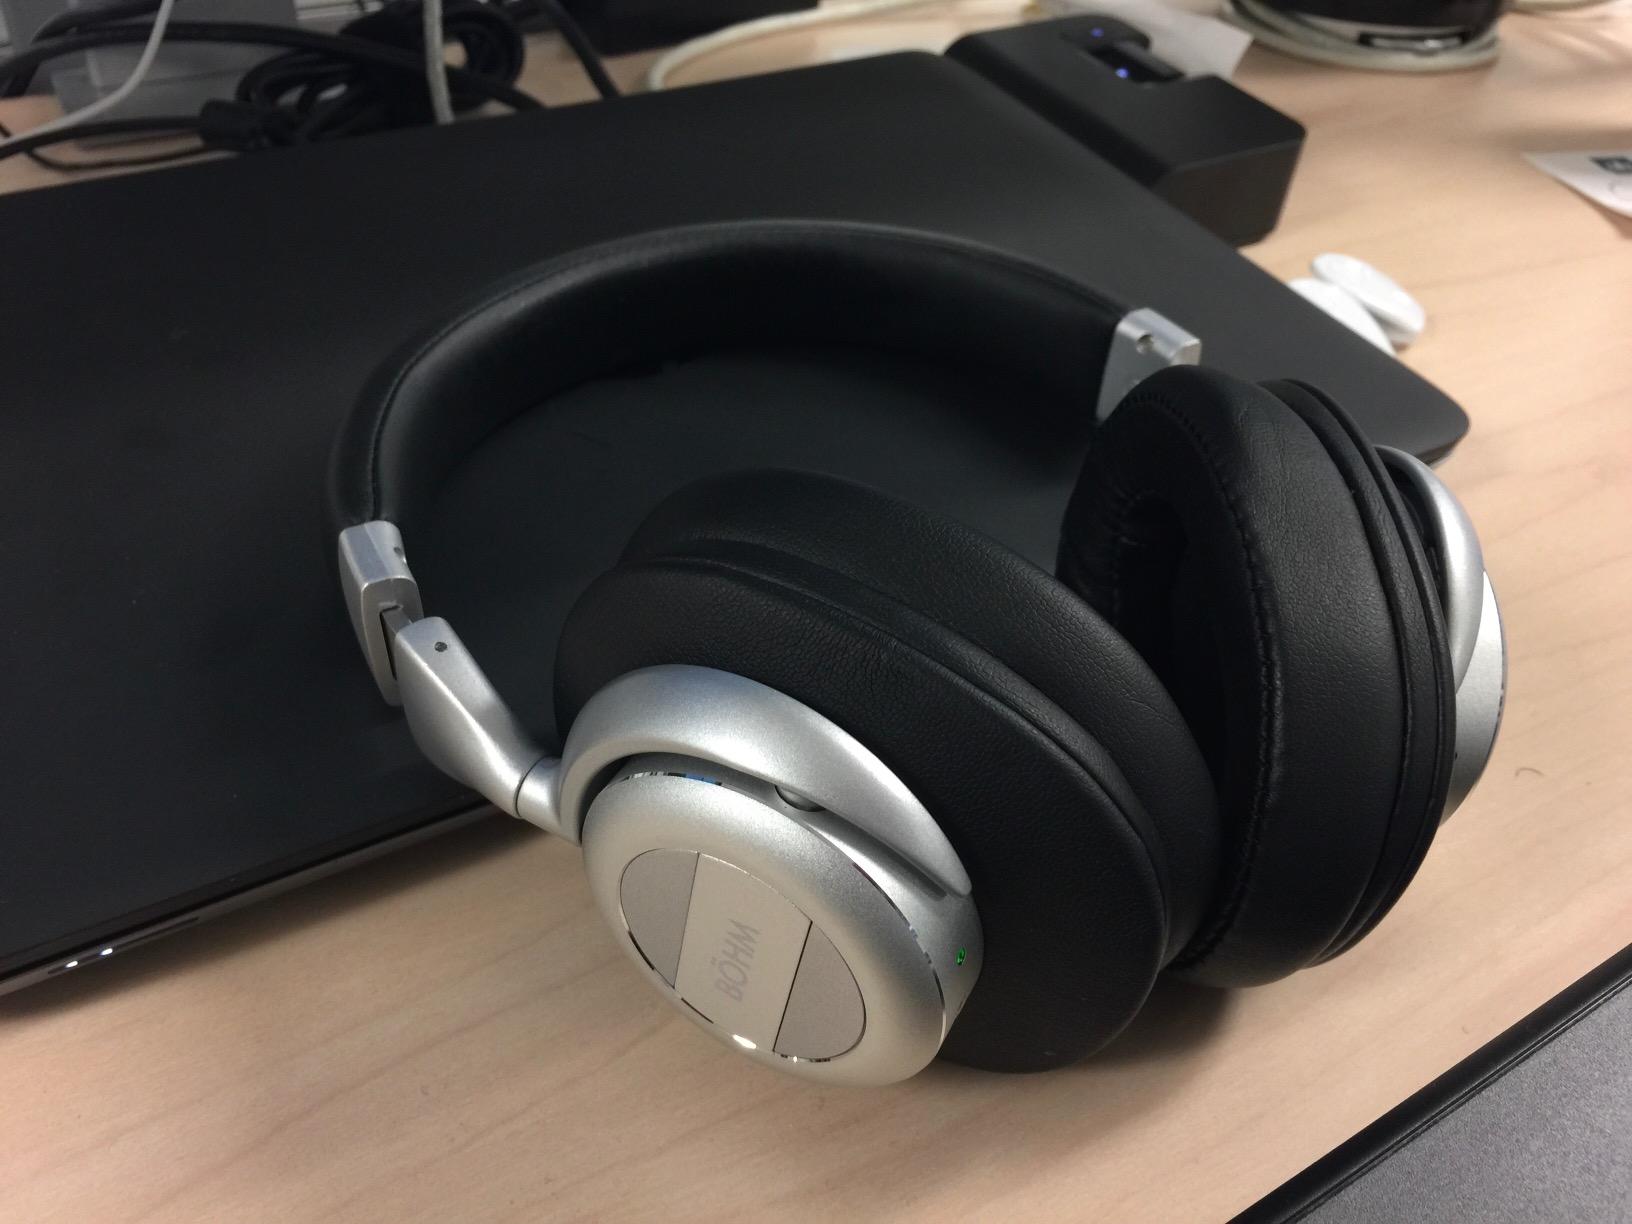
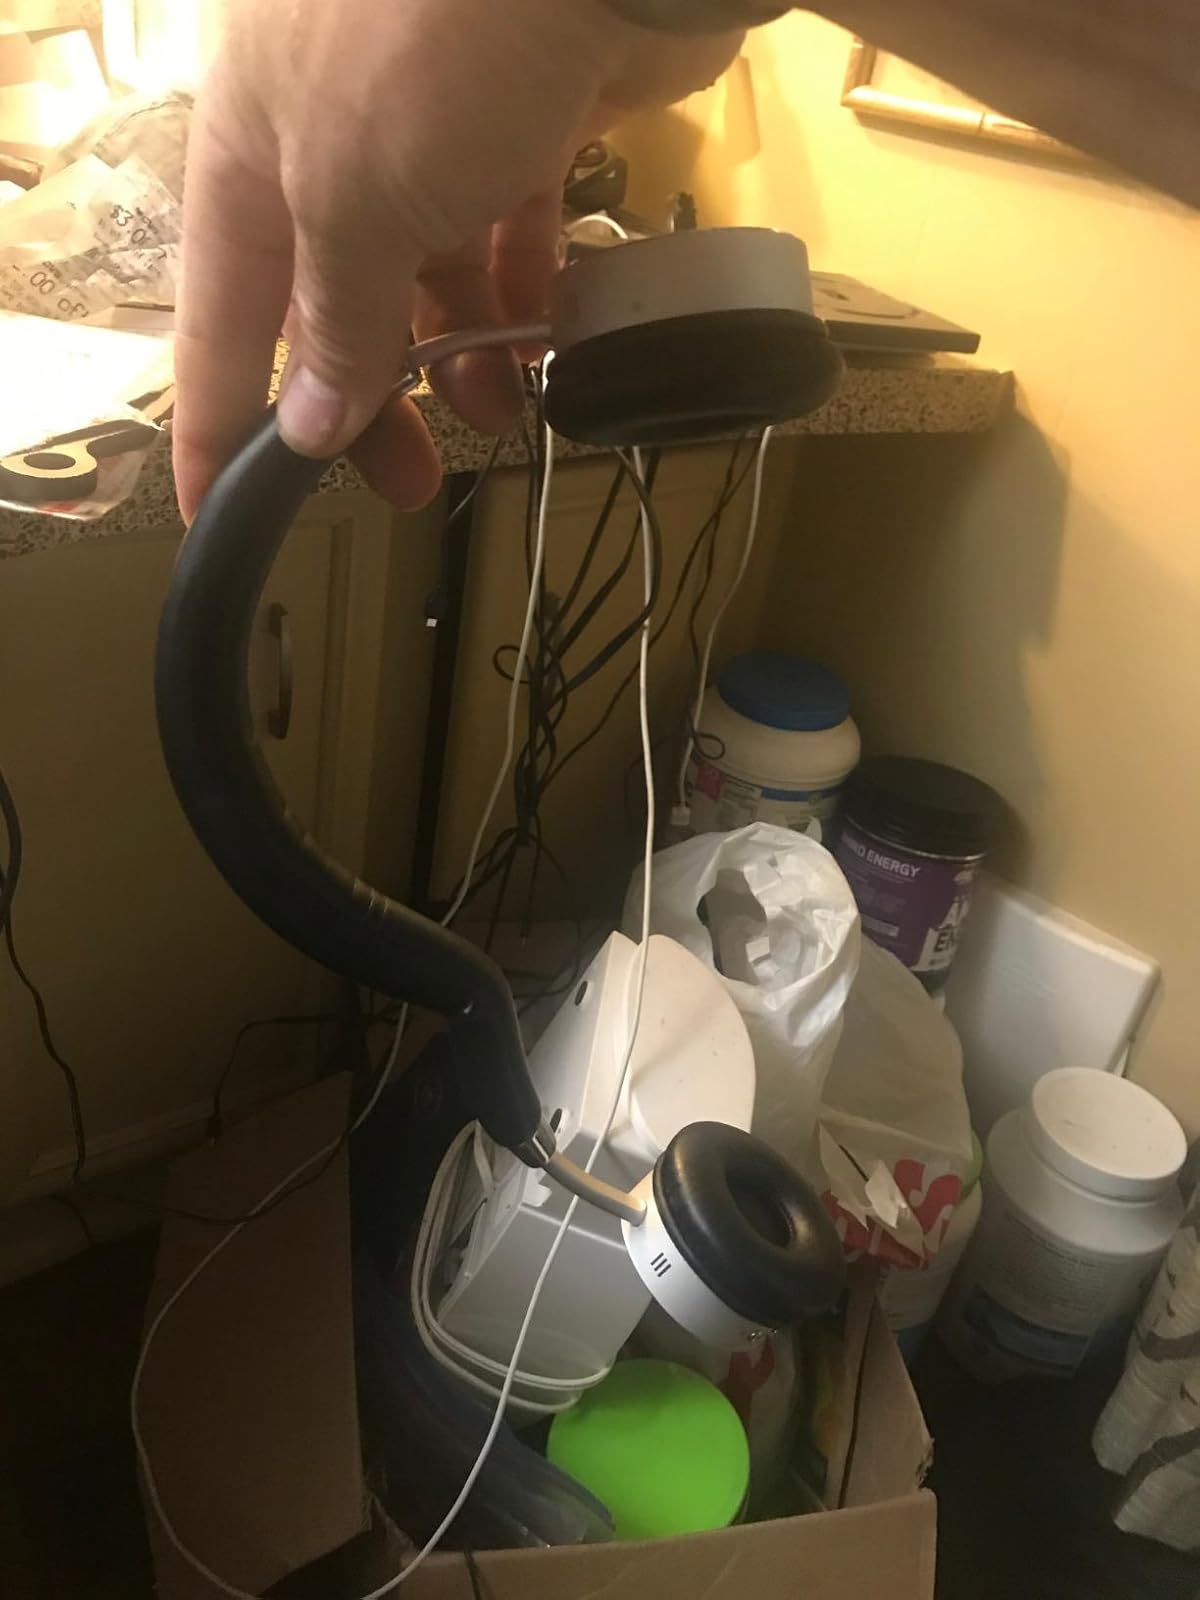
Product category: headphones
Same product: no